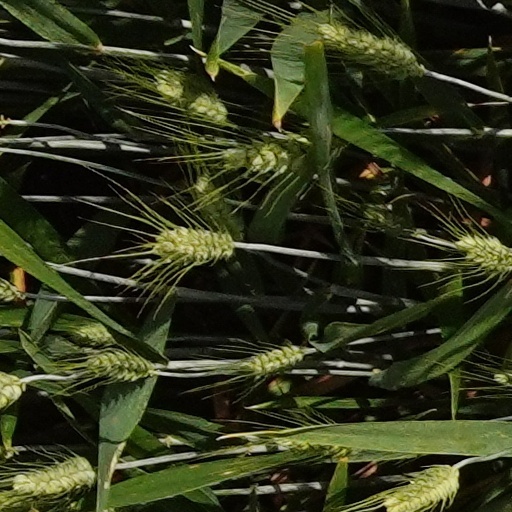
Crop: wheat